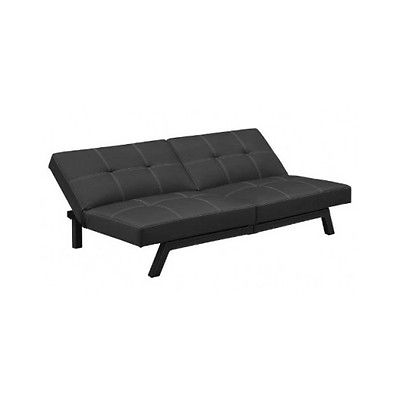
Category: sofa